Tsering Woeser

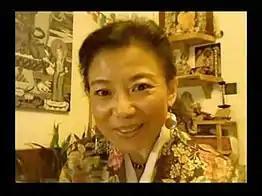
Woeser in her Beijing apartment in 2009 in front of her Tibetan Buddhist altar

During the Tibetan unrest of 2008, Woeser and her husband were put under house arrest after speaking to reporters. In December 2008, Woeser and her husband were among the first of the original 303 signatories to Charter 08, since joined by thousands more. Liu Xiaobo, the author of Charter 08, was sentenced for eleven years of prison and awarded the 2010 Nobel Peace Prize. In July 2009, Woeser and her husband were one of more than 100 signatories to a petition asking Chinese authorities to release detained ethnic-Uyghur professor of economics Ilham Tohti. When she was awarded the Prince Claus Award in 2011, she was forbidden to receive the prize in the Dutch embassy.